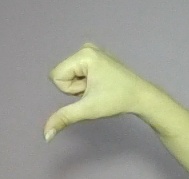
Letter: waw